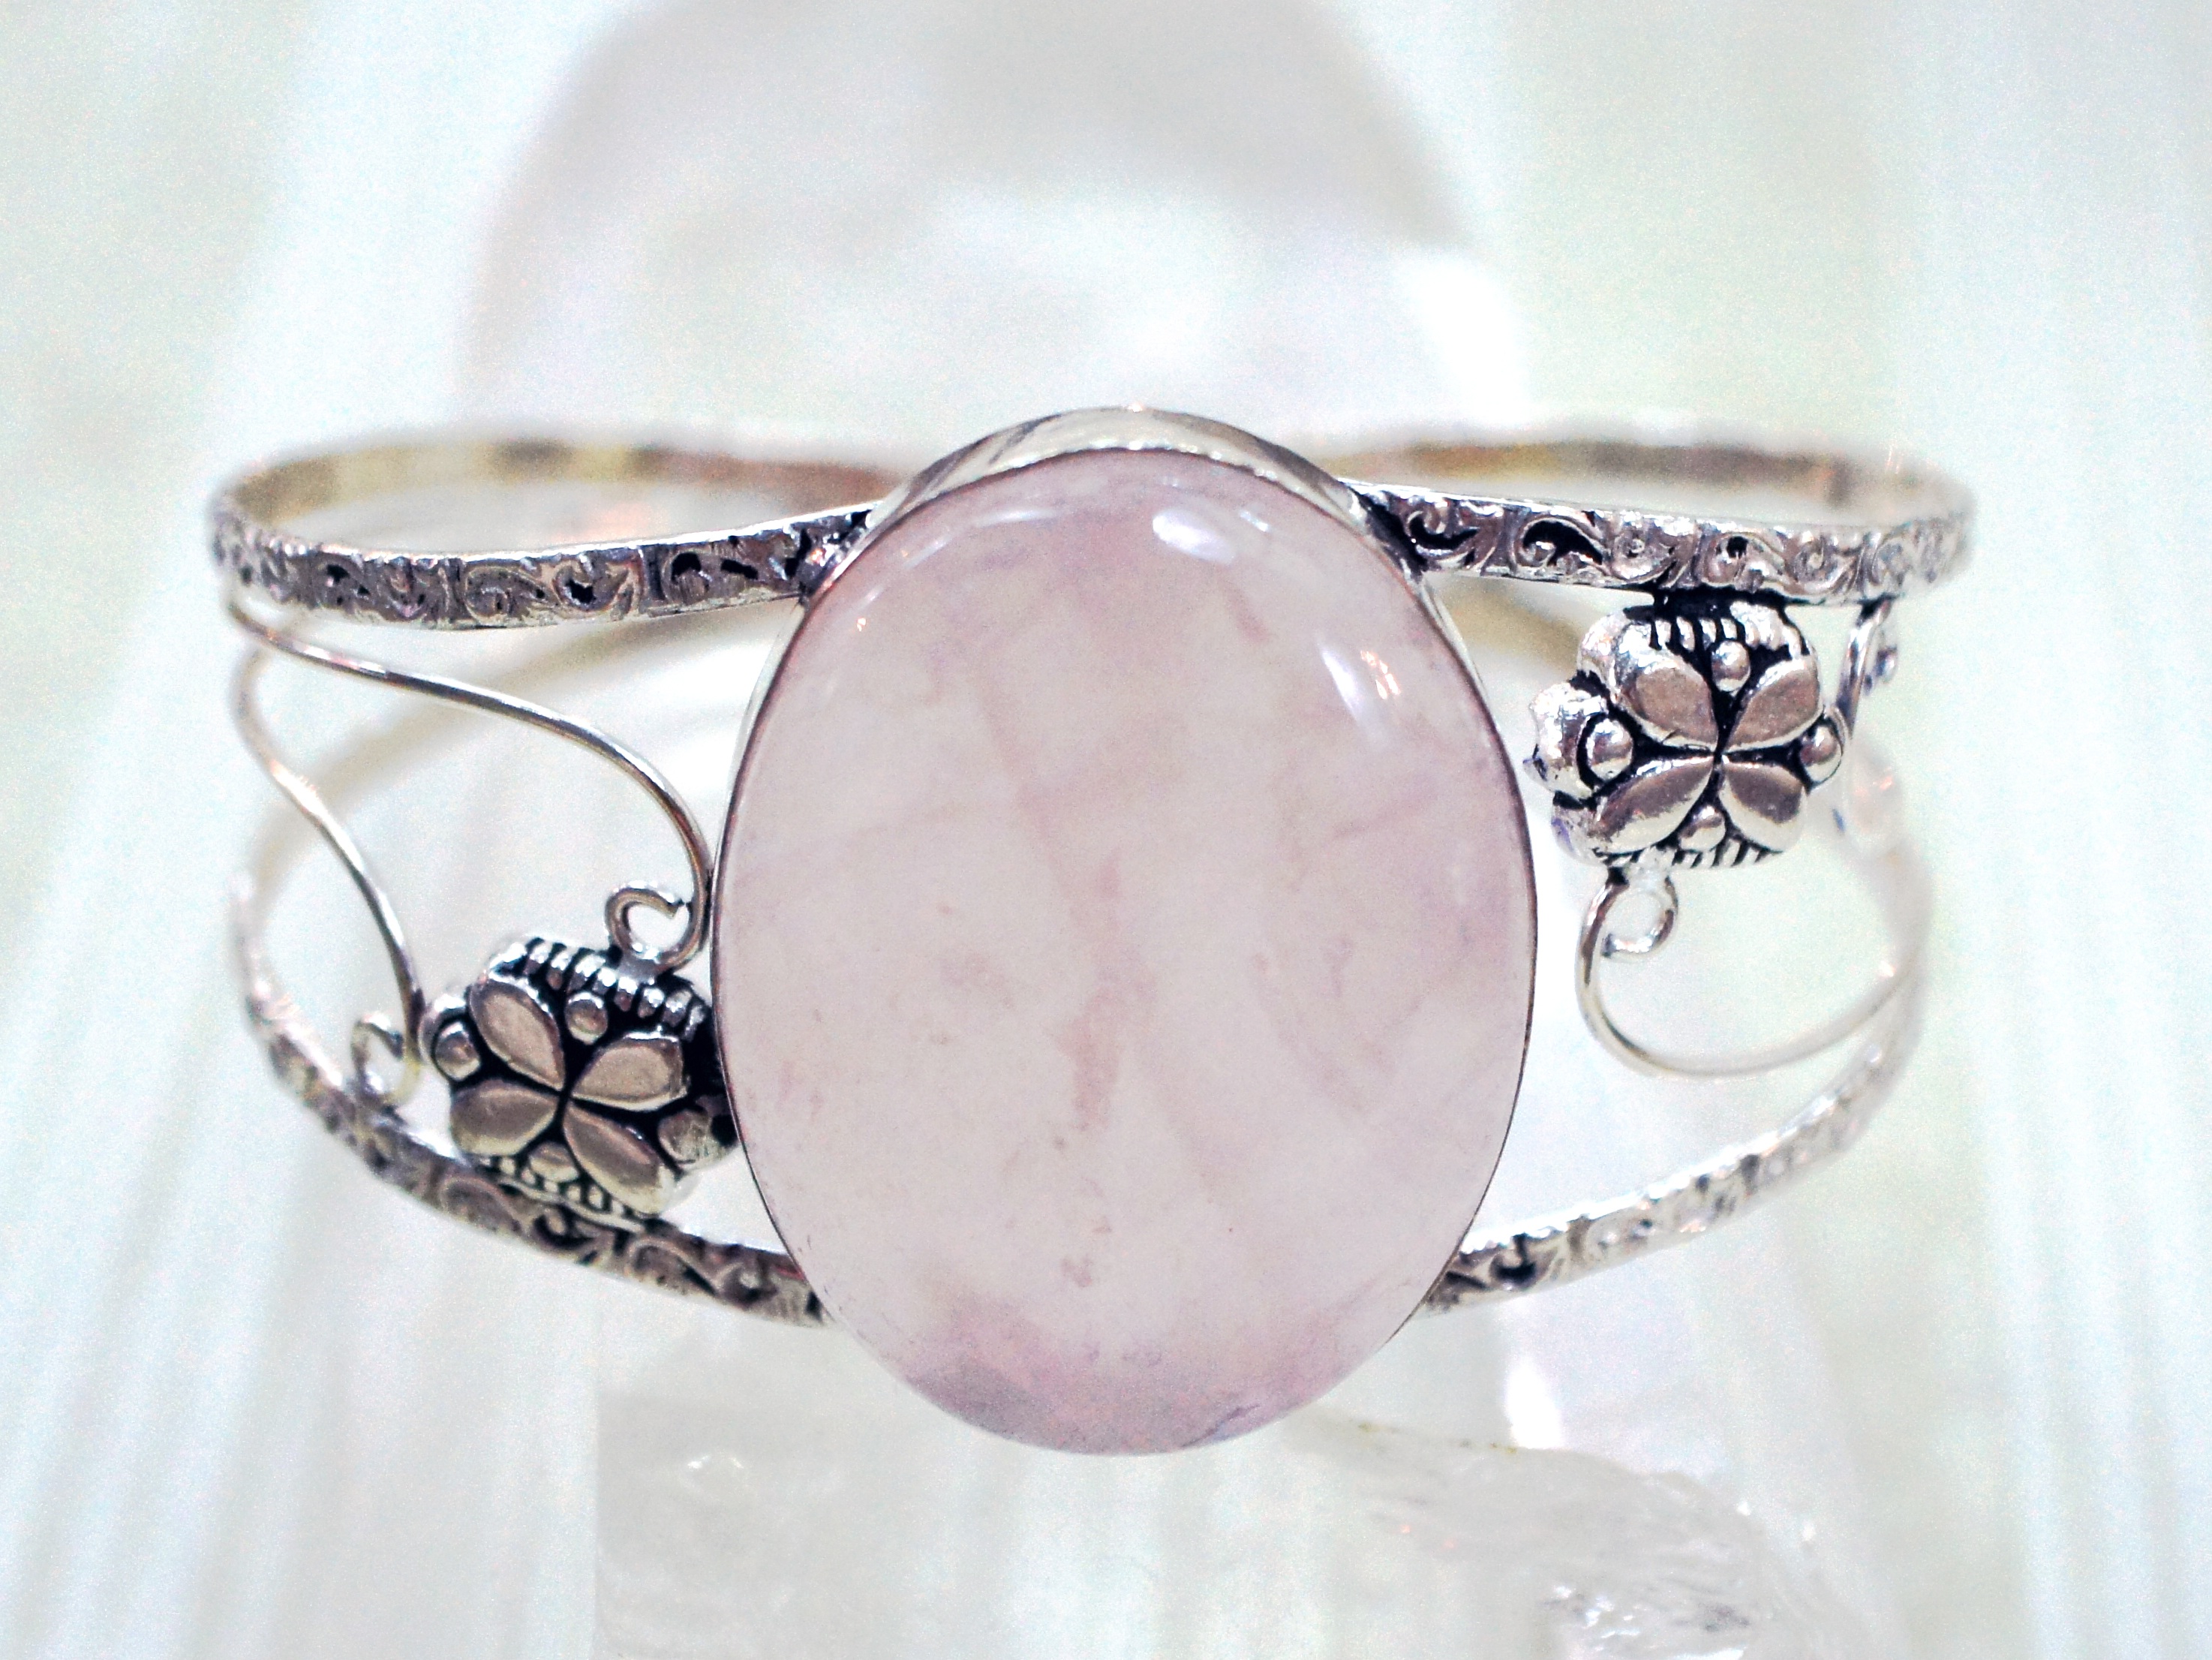
stone, natural, fashion, pink, jewelry, bracelet, jewellery, jewel, stones, silver, glasses, cuff, accessories, gem, crystal, setting, gemstone, quartz, gems, semiprecious, bezel, rose quartz, gemstones, cabochon, fashion accessory